American Tobacco Company

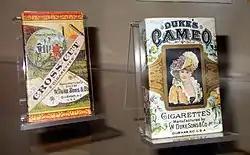
Early Cross-Cut and Cameo cigarette packs by W. Duke & Sons Co

The first Bonsack machine was installed in the Durham Duke tobacco plant on April 30, 1884. Duke set a deal with the Bonsack Machine Company when he installed his machine. Duke agreed to produce all cigarettes with his two rented Bonsack machines and in return, Bonsack reduced Duke's royalties from $0.30 per thousand cigarettes to $0.20 per thousand. Duke also hired one of Bonsack's mechanics, resulting in fewer breakdowns of his machines than his competitors’. This secret contract resulted in a competitive advantage over Duke's competitors; he was able to lower his prices further than others could.